Óc Eo

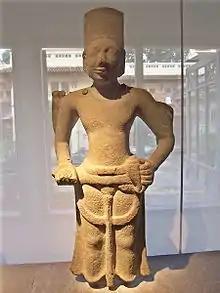
This statue of Vishnu, Vaishnava deity of Dharmic religions of South Asia, here with a particularly South East Asian form and countenance, from the 6th or 7th century AD was found in Óc Eo and is now housed in the Museum of Vietnamese History.

The remains found at Óc Eo include pottery, tools, jewelry, casts for making jewelry, coins, and religious statues. Among the finds are gold jewellery imitating coins from the Roman Empire of the Antonine period. Roman golden medallions from the reign of Antoninus Pius, and possibly his successor Marcus Aurelius, have been discovered at Óc Eo, which was near Chinese-controlled Jiaozhou and the region where Chinese historical texts claim the Romans first landed before venturing further into China to conduct diplomacy in 166. Many of the remains have been collected and are on exhibition in Museum of Vietnamese History in Ho Chi Minh City.